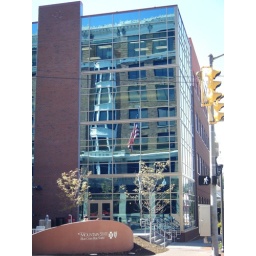
The reflection of the old BCBS Building in the glass facade of the new BCBS building, Seventh and Market Streets, Parkersburg, WVa.